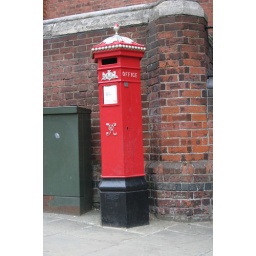
Beautiful old post box against traditional brick wall